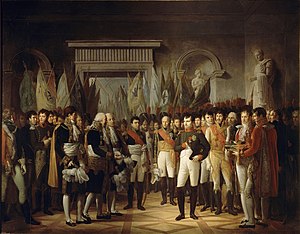
René Théodore Berthon / Udvalgte værker
Efter slaget ved Jena modtager Napoleon på Byslottet i Berlin en deputation fra Senatet (1808)
René Théodore Berthon var en fransk historiemaler og portrætmaler. Han var far til malerne George Théodore Berthon og Sidonie Berthon.